K-series trains

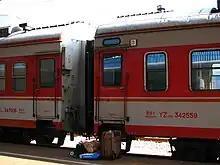
A China Railways 25G rolling stock (left) and a China Railways 25B rolling stock (right) equipped with Hard seat

The 25T rolling stocks on K-series trains are really rare to be found. They are usually on the temporary trains, such as K5031/2 Dalian–Changchun service, which is only available on national holidays.